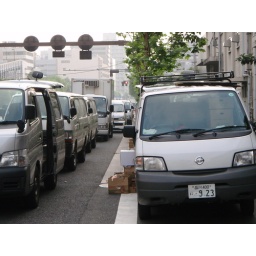
These are the cars parked to pick up the fish at the market in the morning at 5am